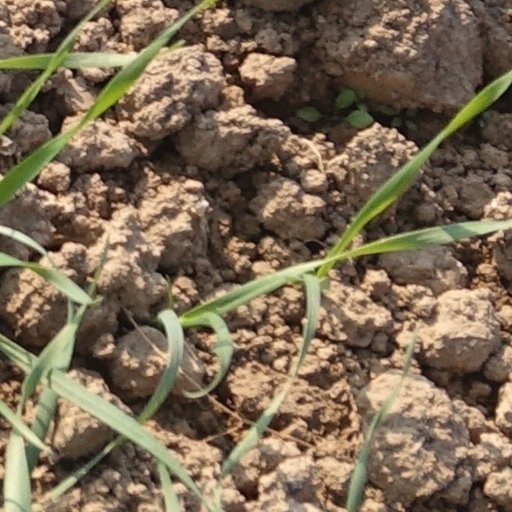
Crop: wheat